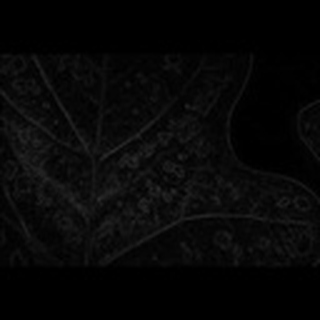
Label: cotton_target_spot